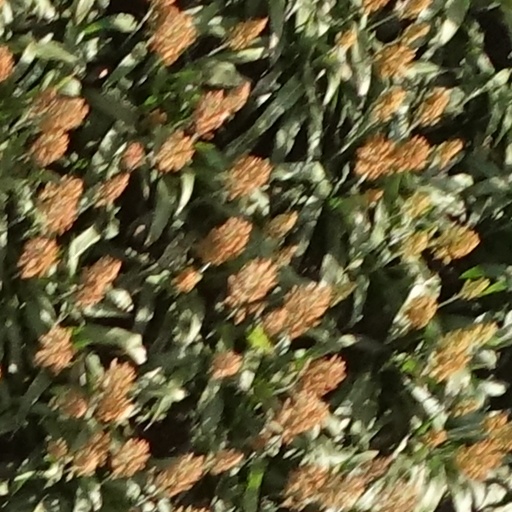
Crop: sorghum